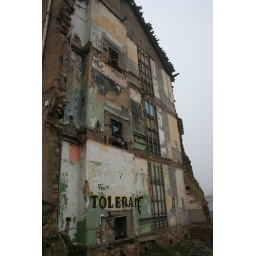
Abandoned building in Niddrie, Edinburgh. The exterior wall has been stripped back to reveal the layers underneath.